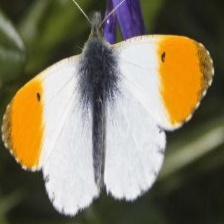
Species: ORANGE TIP
Butterfly family (ImageNet category): cabbage_butterfly